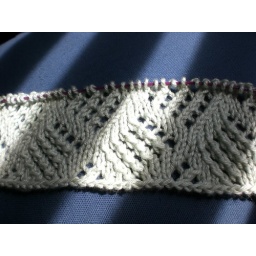
Cafe curtain from KnitPicks. Size 7's ~ KnitPicks shine sport in silver sage. This one repeat.